Belmont Avenue

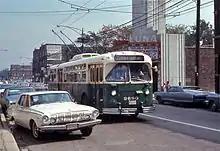
A trolleybus on Belmont Avenue in 1968, passing the Luna Theater, which closed in the 1980s.

The CTA provides 24/7 service with the 77 Belmont between Sheridan Road and Cumberland Avenue. The 94 California, 151 Sheridan and 156 LaSalle serve short segments of the road.